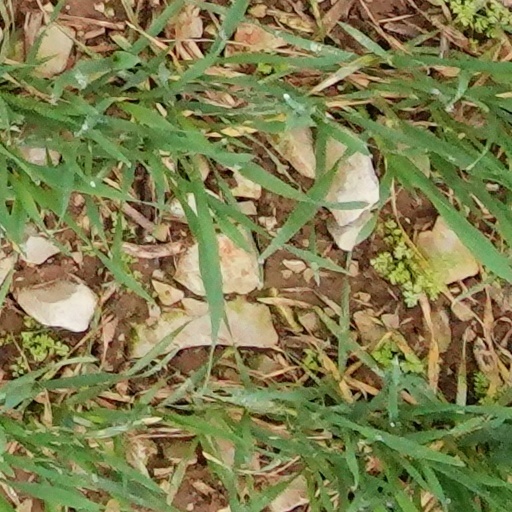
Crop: wheat